Angela Palmer

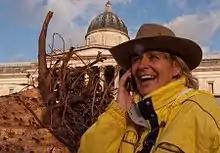
Palmer with her installation The Ghost Forest in Trafalgar Square

Angela Palmer (née Gordon) is a Scottish artist and former journalist. Before becoming an artist, Palmer had a career as a journalist: she was a columnist for "The Daily Telegraph", Diary Editor of "The Times", News Editor of "The Observer", Magazine Editor of "The Observer" and Editor-in-chief of "ELLE magazine".